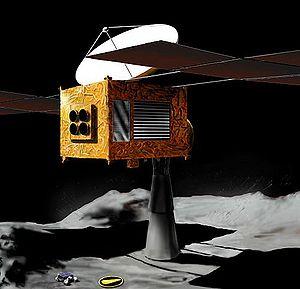
Hayabusa, ou MUSES-C pour Mu Space Engineering Spacecraft C, est une sonde spatiale de l'Agence d'exploration aérospatiale japonaise, ayant pour objectif l'étude du petit astéroïde Itokawa et la validation de plusieurs techniques d'exploration robotique innovantes. Pour sa mission, la sonde, qui pèse 510 kg, embarque plusieurs instruments scientifiques ainsi qu'un atterrisseur de petite taille pesant 600 grammes. L'objectif le plus ambitieux du projet est le retour sur Terre d'un échantillon de quelques grammes prélevés sur le sol de l'astéroïde.
(25143) Itokawa est un astéroïde Apollon découvert par LINEAR, le 26 septembre 1998. Il a été nommé en l'honneur de Hideo Itokawa, considéré comme le « père » de l'astronautique japonaise.